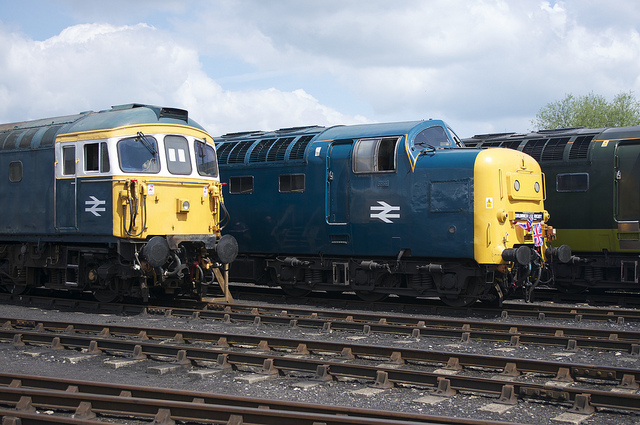
There are three train engines parked on the tracks.